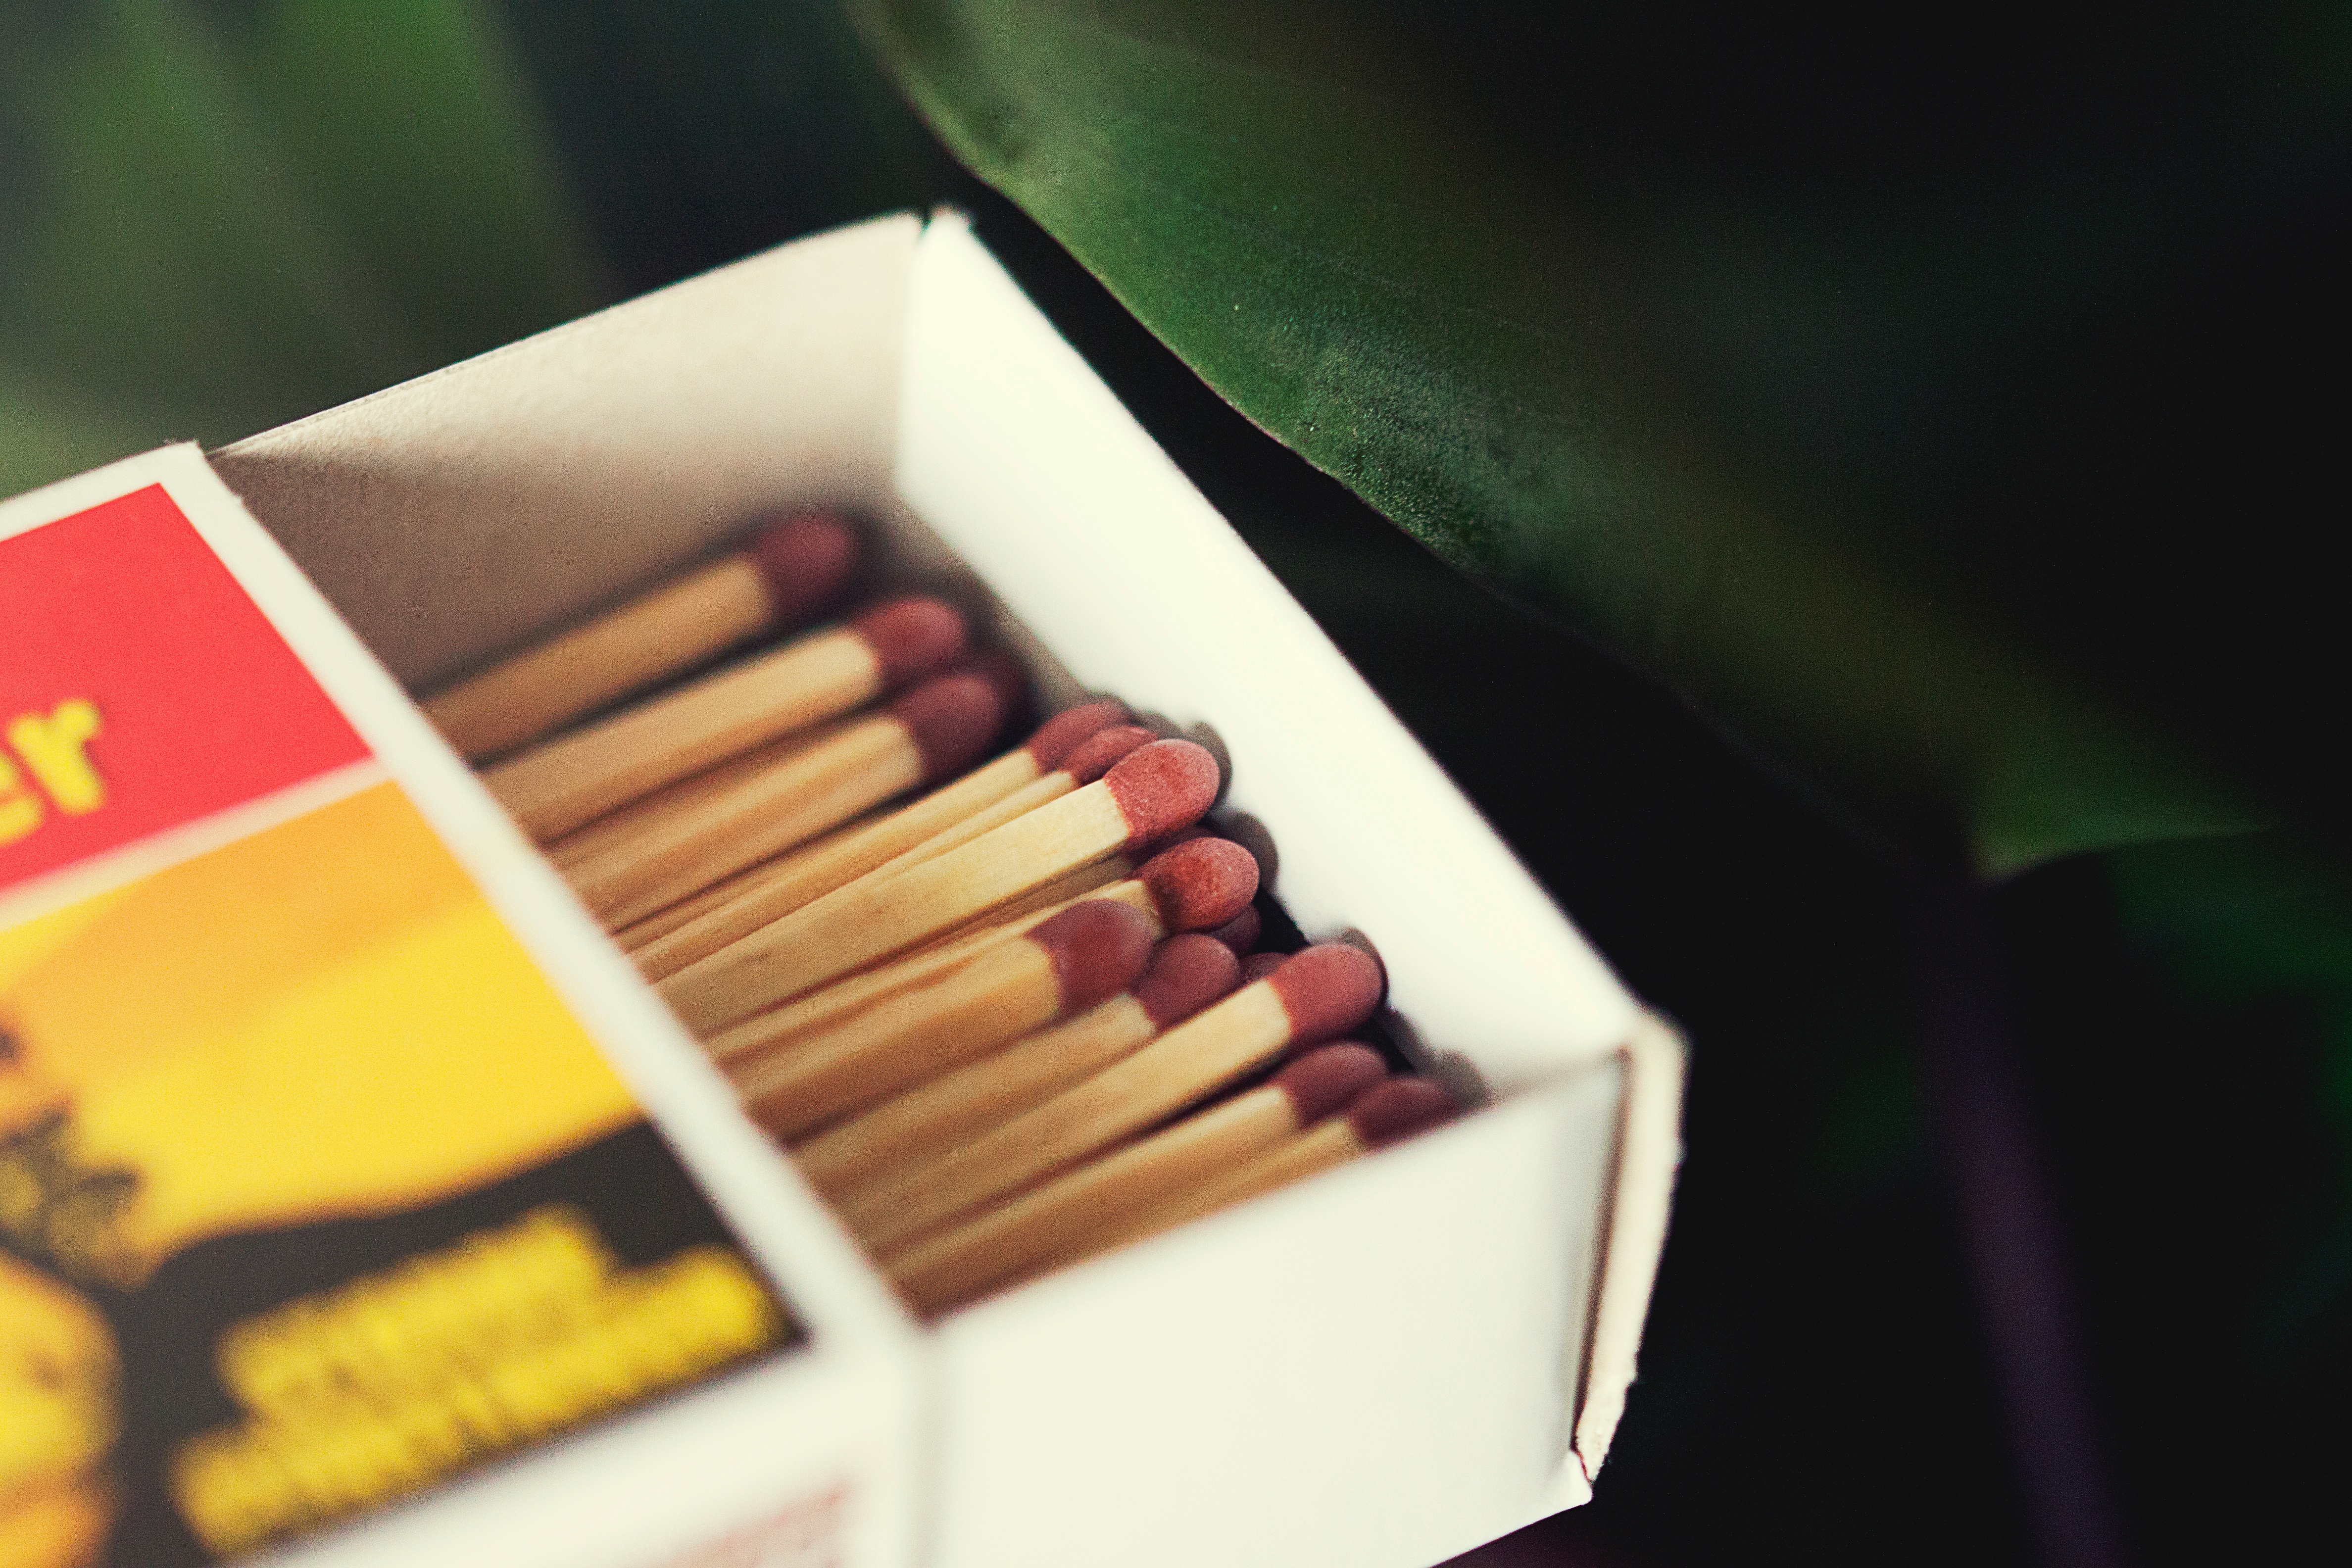
flower, color, eye, match, flavor